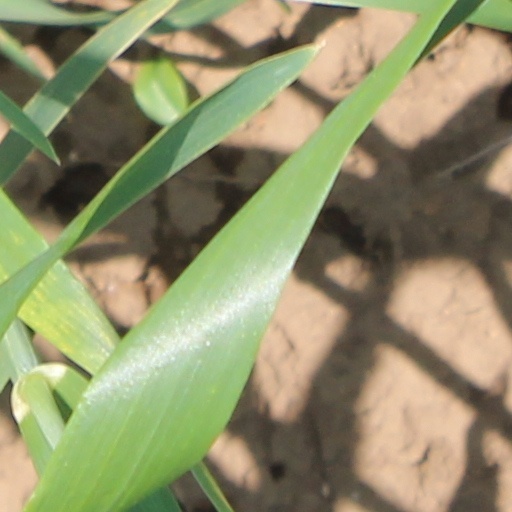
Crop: wheat